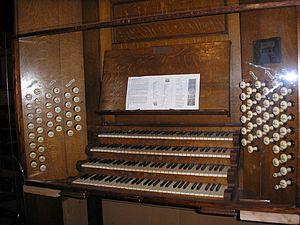
La console d'un orgue est :